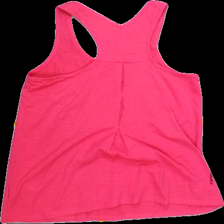
View: back
Type: Tank top
Category: Ladies
Brand: Not Applicable
Colors: Pink, Grey
Material: 100%cotton
Pattern: Plain
Cut: Regular, V-collar
Season: Summer
Trend: No trend
Stains: No
Price range: <50
Recommended usage: Export